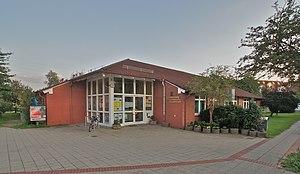
Hambourg (Neuallermöhe), Allemagne: Maison civique